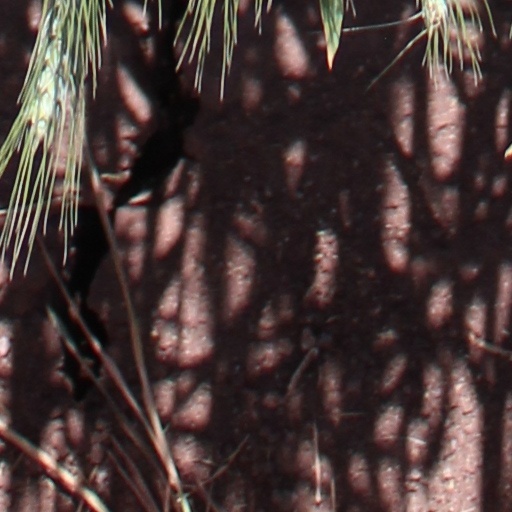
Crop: wheat